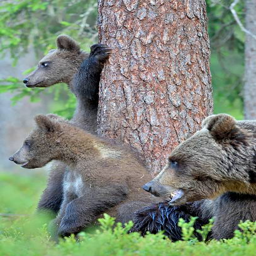
the bear family in summer forest